Kody Nielson

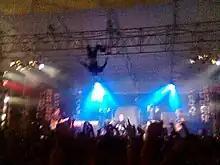
Nielson hanging upside down during a performance with The Mint Chicks in 2006

In 2001, Nielson and his brother formed a punk band at high school, performing gigs in Auckland. The band became The Mint Chicks and was soon signed to Flying Nun Records. They released three EPs and three albums: "Octagon, Octagon, Octagon" EP (2003), "Anti-Tiger" EP (2004), "Fuck the Golden Youth" (2005), "Crazy? Yes! Dumb? No!" (2006), "Screens" (2009), and "Bad Buzz" (2010). In New Zealand, The Mint Chicks were a critical and commercial success; the album "Crazy? Yes! Dumb? No!" won five awards at the 2007 Aotearoa Music Awards, including best rock album and album of the year, and was certified gold.